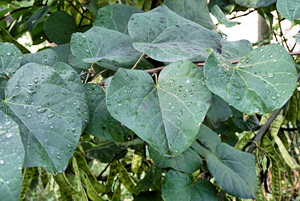
Feuilles de l'arbre du Judée
L'Arbre de Judée ou Gainier silicastre est une espèce d'arbres de la famille des Fabaceae, sous-famille des Caesalpinioideae et du genre Cercis. Son feuillage est caduc et il est originaire du sud de l'Europe et de l'ouest de l'Asie.